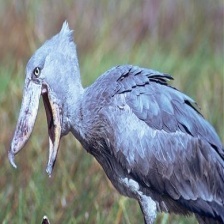
Species: SHOEBILL
Scientific name: BALAENICEPS REX